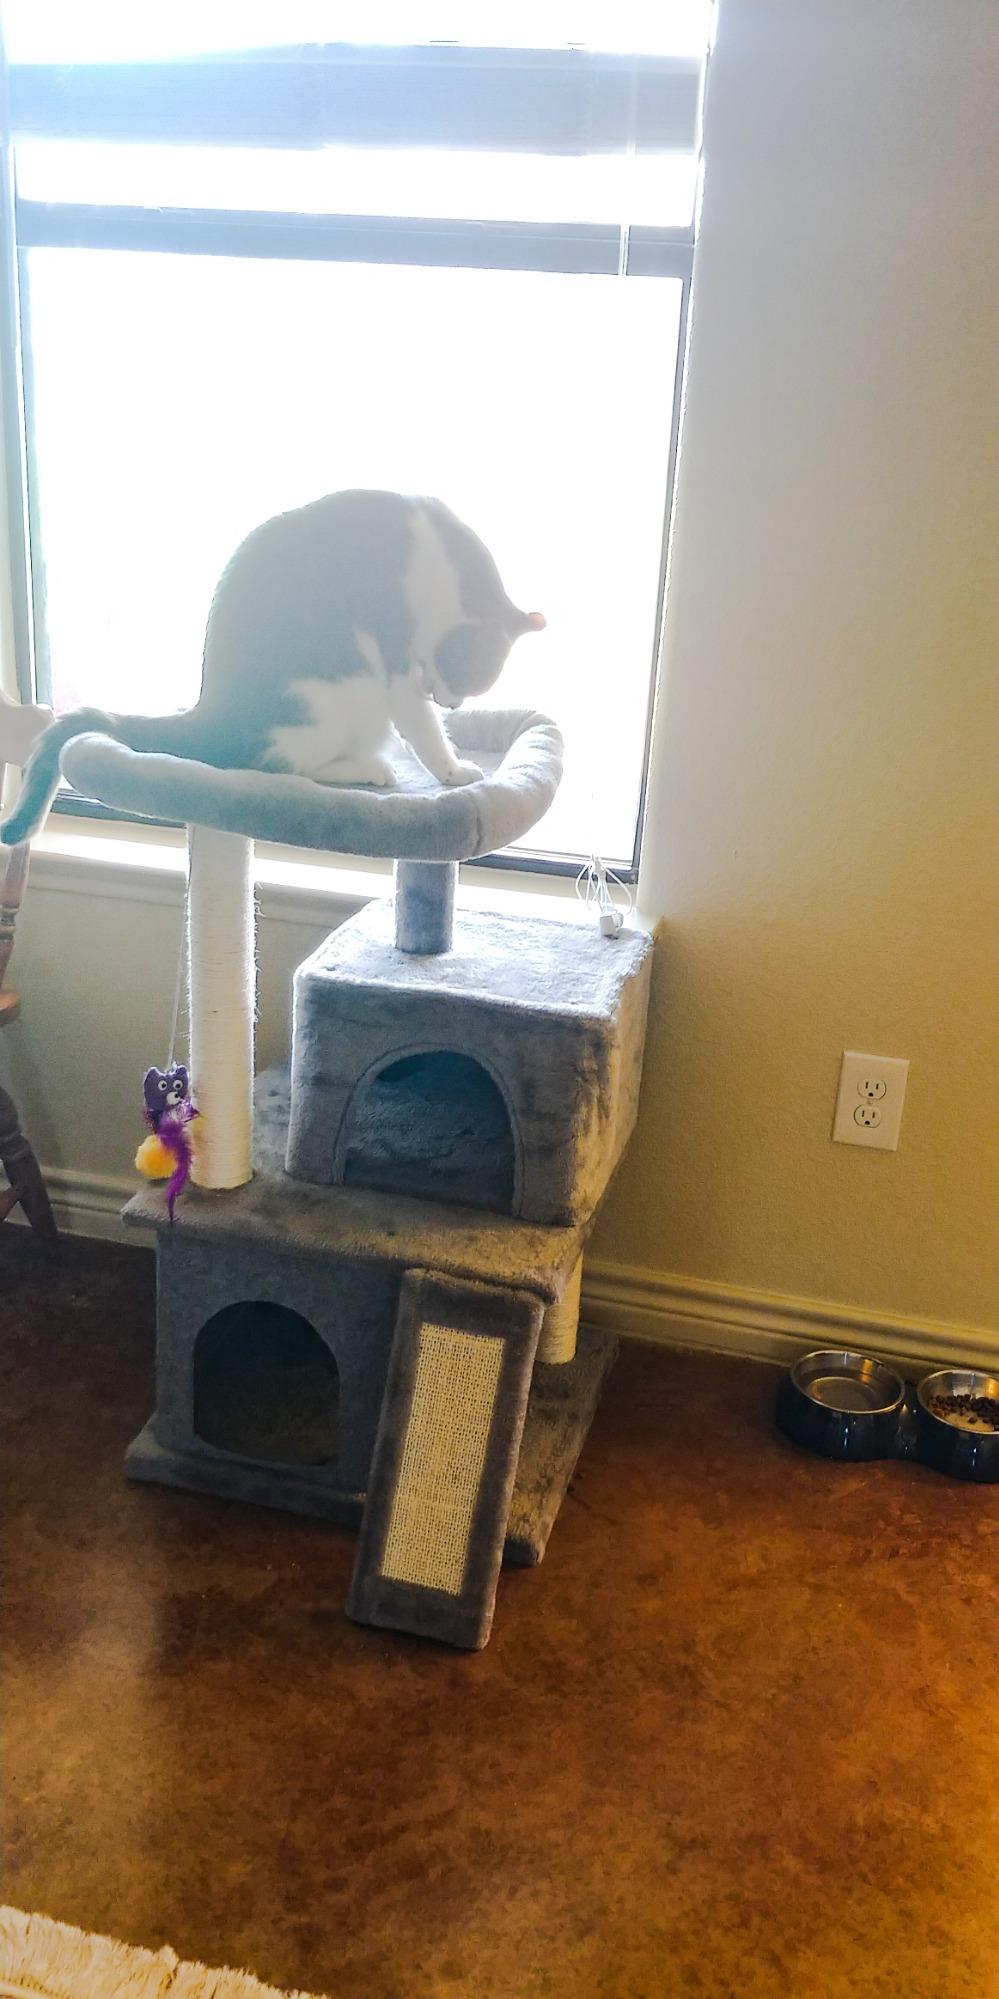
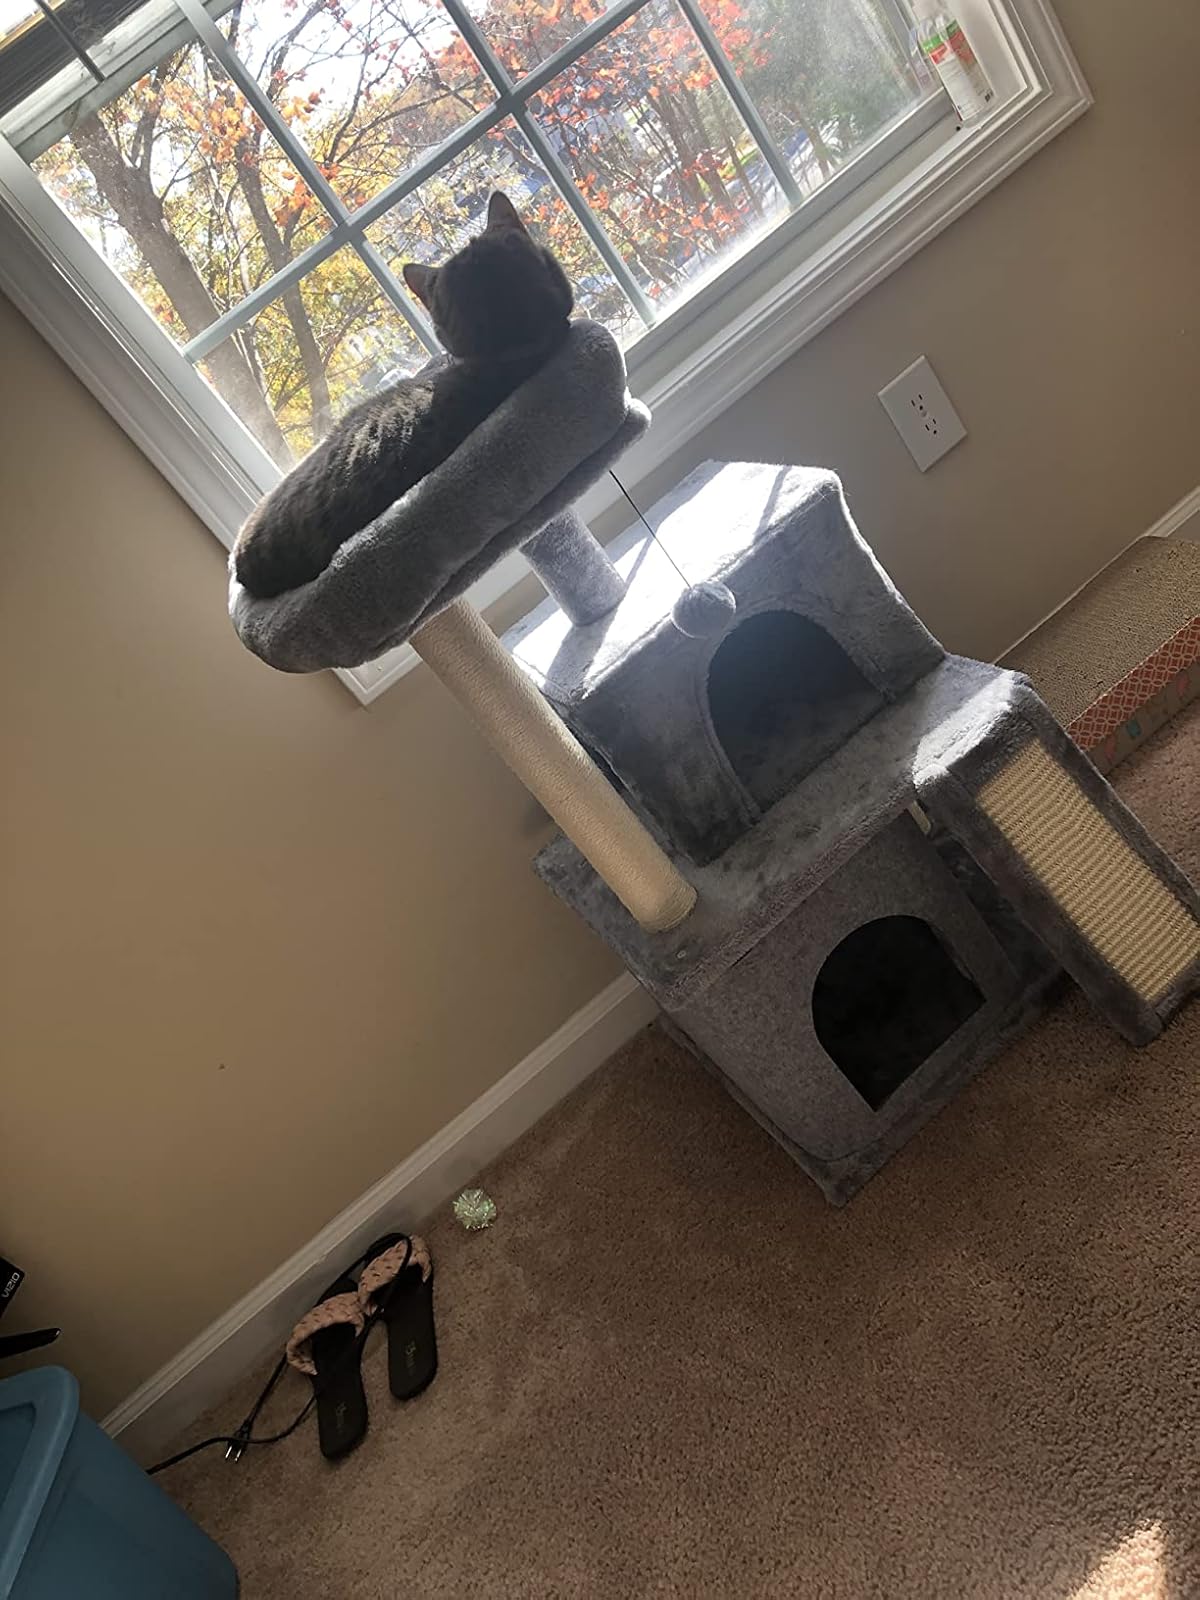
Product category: items_cat tree
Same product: yes